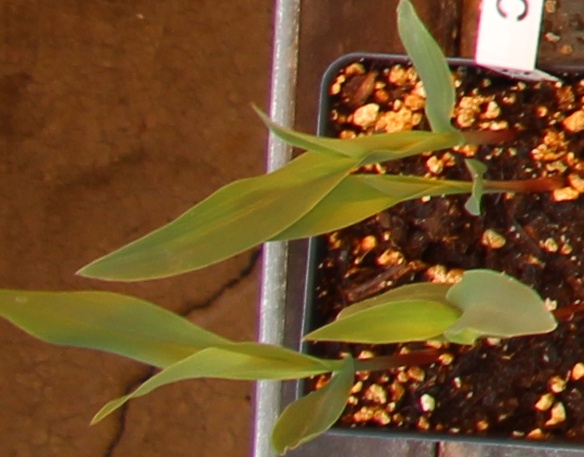
Label: Corn